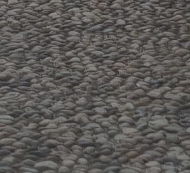
Surface type: cobblestone